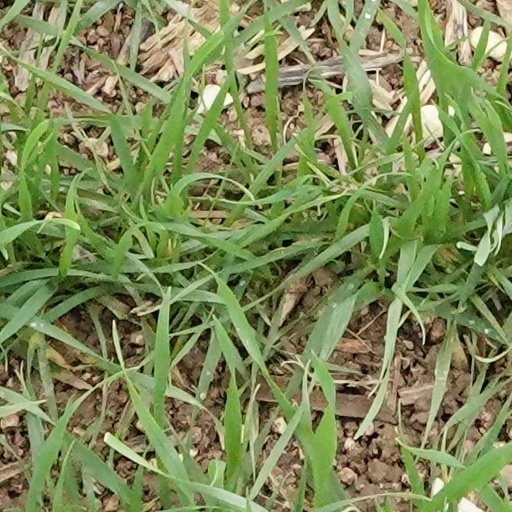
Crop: wheat